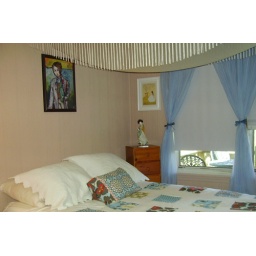
My bed is my favorite spot in my house :3